Area code 207

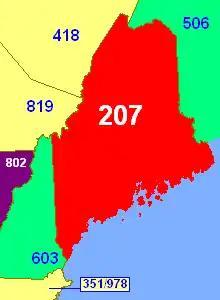
Map showing Maine's 207 area code (in red) and neighboring area codes in New Hampshire (USA); New Brunswick and Quebec, (Canada)

Area code 207 is the sole telephone area code in the North American Numbering Plan (NANP) for the U.S. state of Maine. Area code 207 was created as one of the original North American area codes in 1947. The numbering plan area retains its original boundaries, having never been split or overlaid.